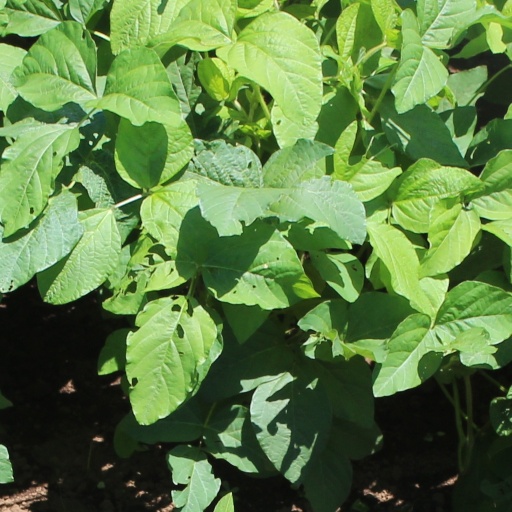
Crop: soybean